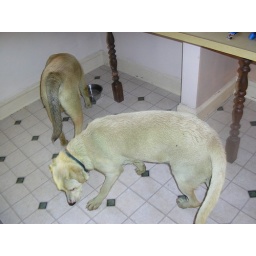
buddy and highway after fighting all day in the grass